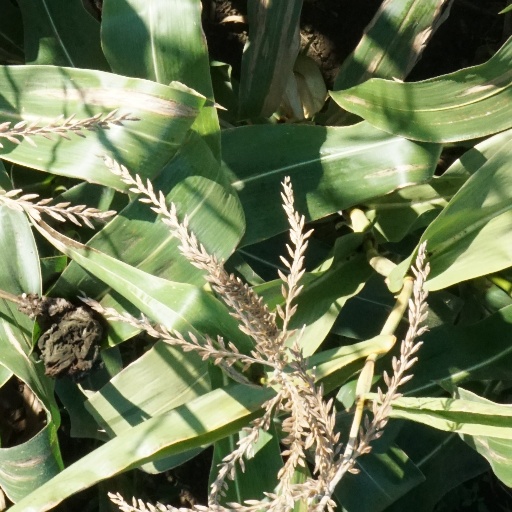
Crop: maize; corn